The Getaway (1994 film)

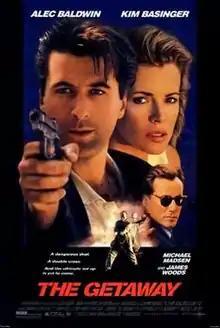
Theatrical release poster

The Getaway is a 1994 American action thriller film directed by Roger Donaldson. The screenplay was written by Walter Hill and Amy Holden Jones, based on Jim Thompson's 1958 novel of the same name. The film stars Alec Baldwin, Kim Basinger, Michael Madsen, James Woods and Jennifer Tilly. The film flopped at the box office, but it enjoyed lucrative success in the home video market.